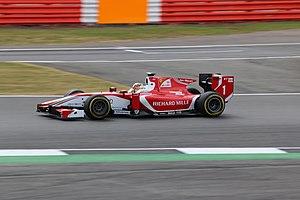
Le Championnat de Formule 2 de la FIA, surnommé FIA F2 est un championnat de course automobile utilisant des monoplaces de Formule 2, organisé par la FIA.